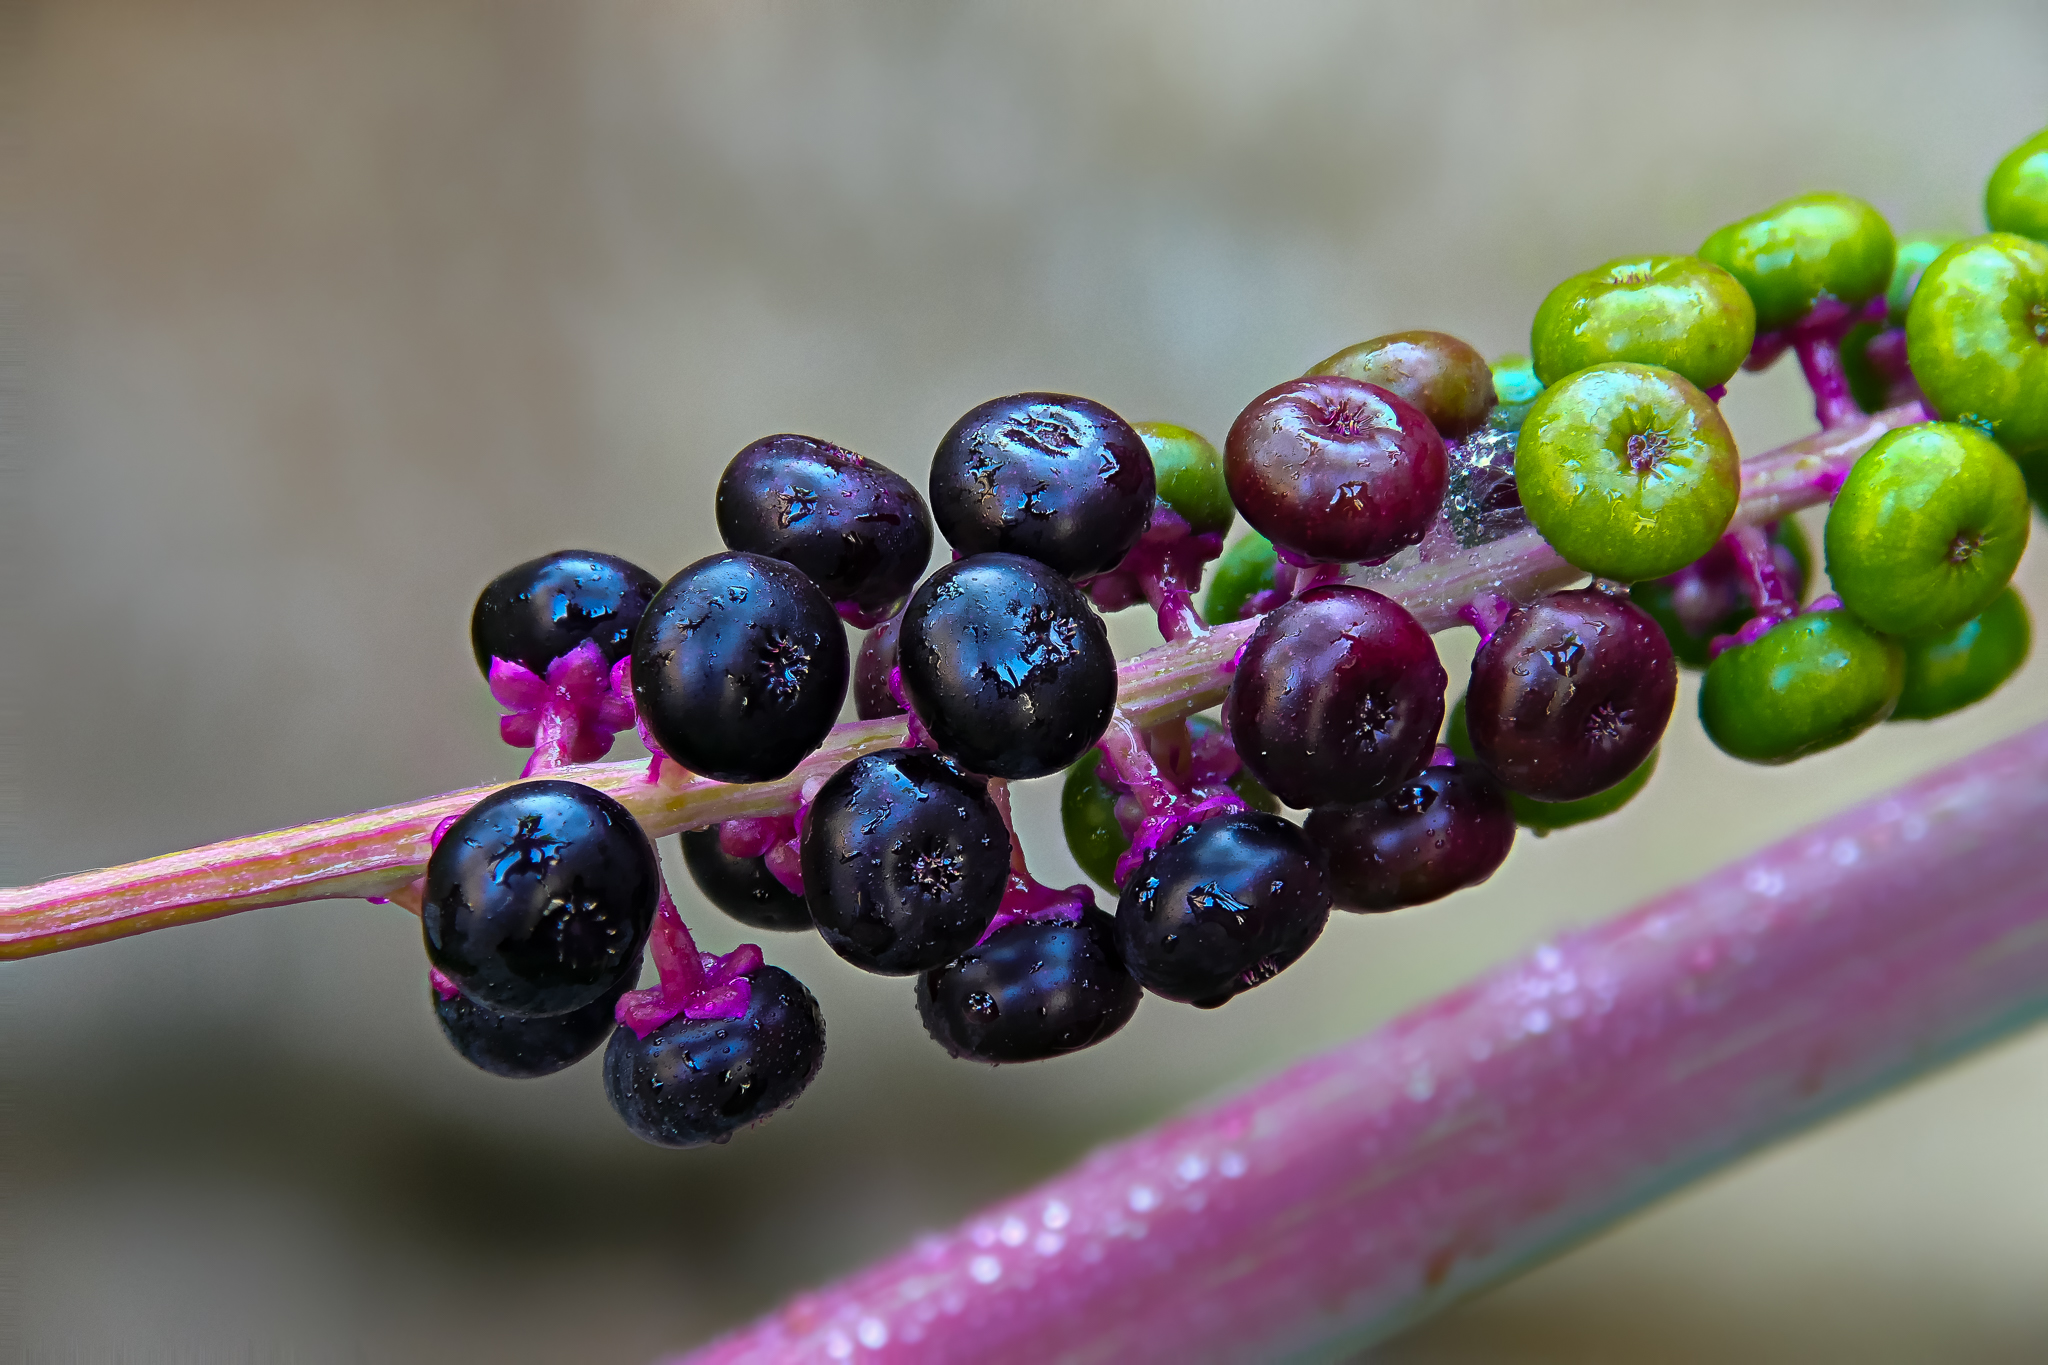
nature, plant, fruit, berry, flower, food, produce, color, macro, bead, flora, flowers, close up, art, naturaleza, flores, lumixfz1000, fz1000, focusstacking, ggl1, xovesphoto, marumidhg200, panasoniclumixfz1000, marumi200, macro photography, flowering plant, bilberry, land plant